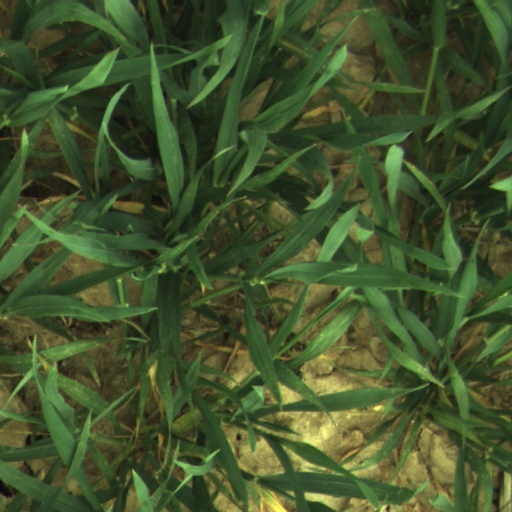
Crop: wheat